List of compositions for piano left-hand and orchestra

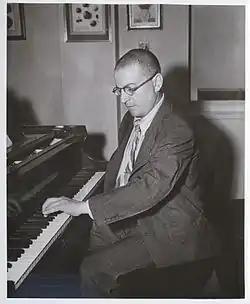
Paul Wittgenstein at the piano

This is a list of concertos and concertante works for piano left-hand and orchestra.